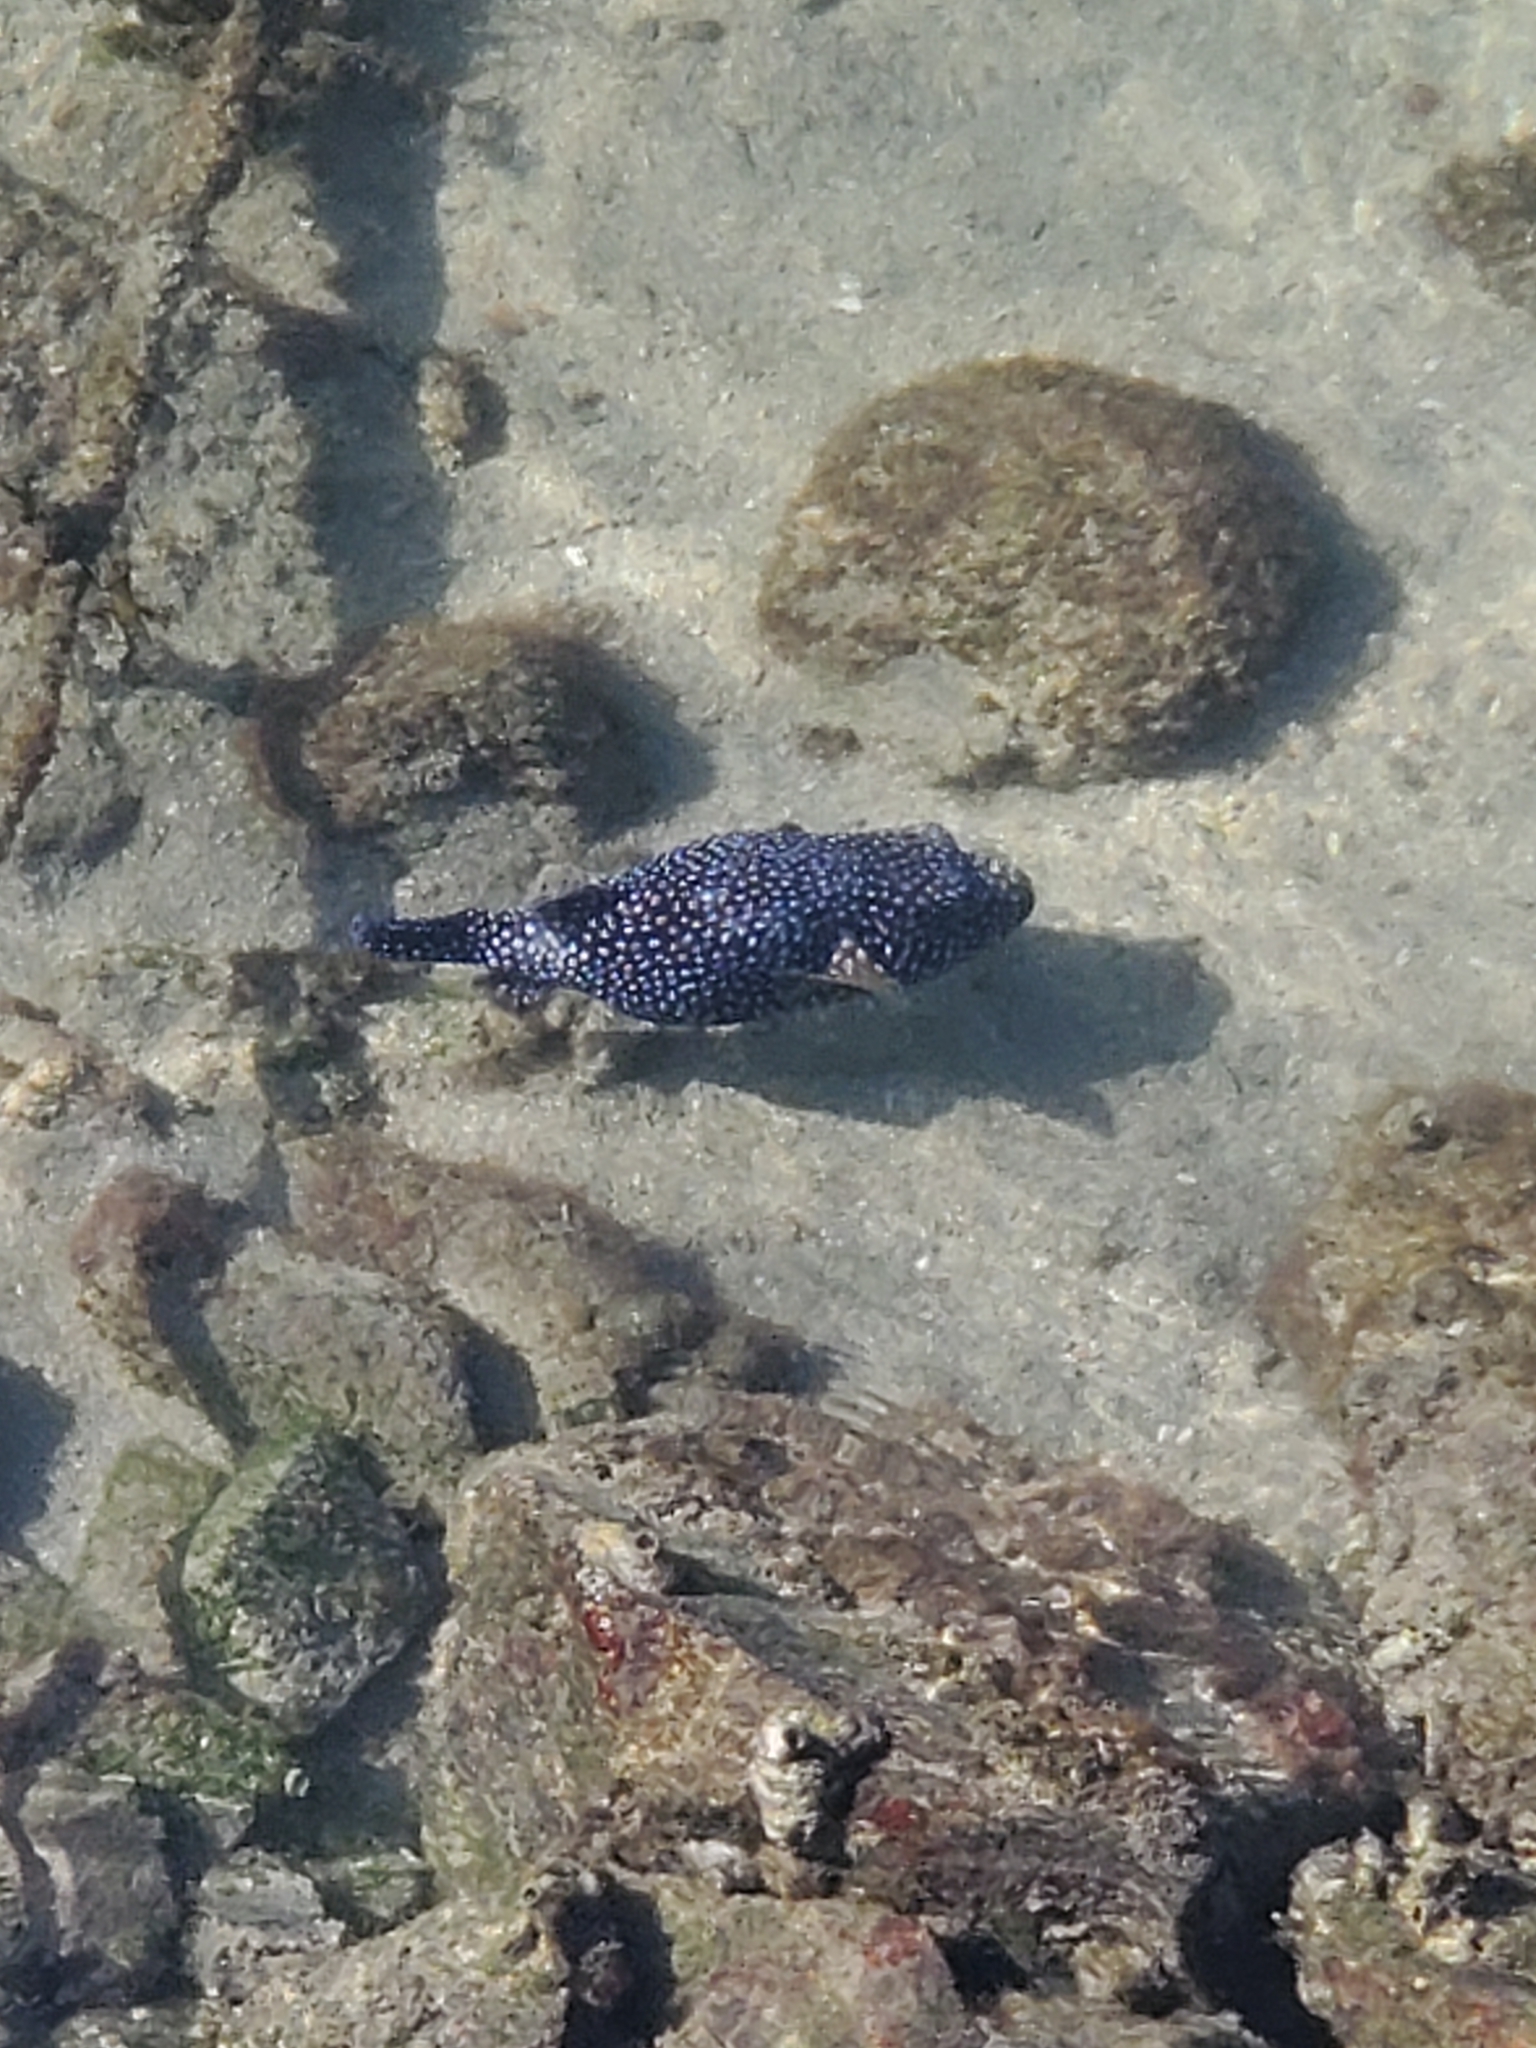
Arothron meleagris (Guineafowl Puffer)